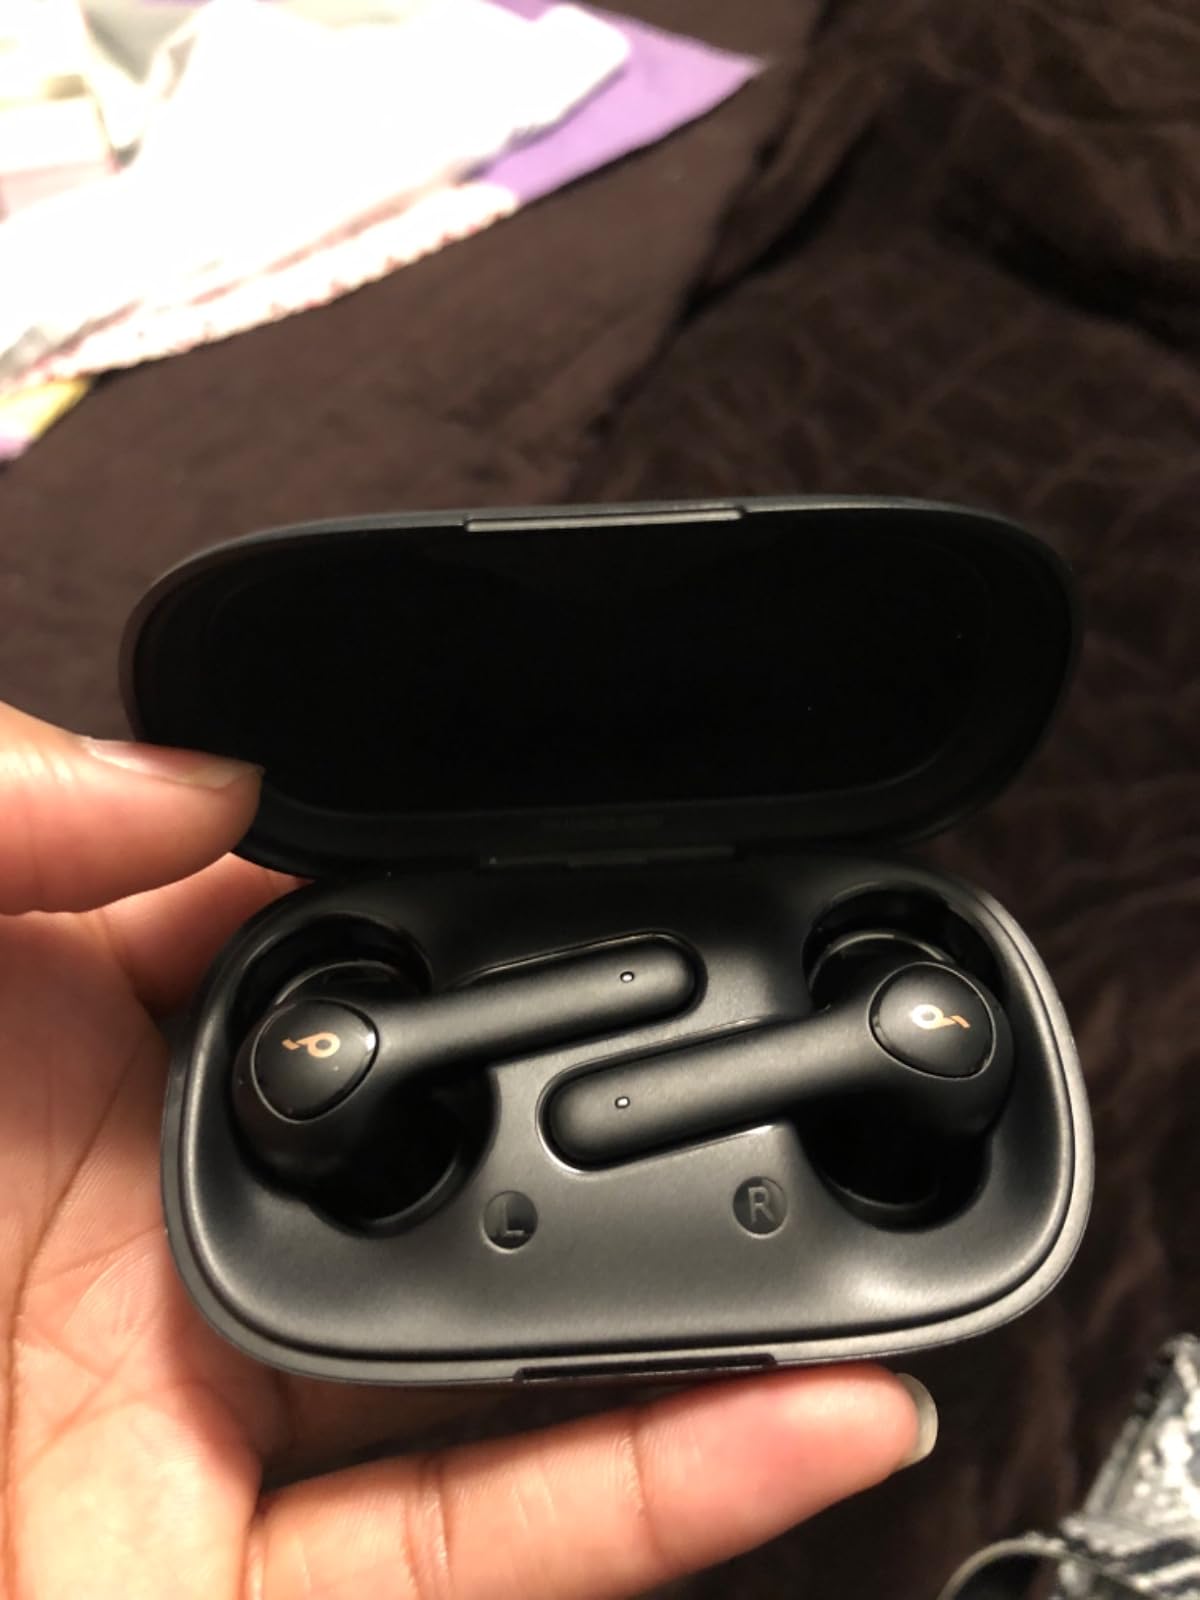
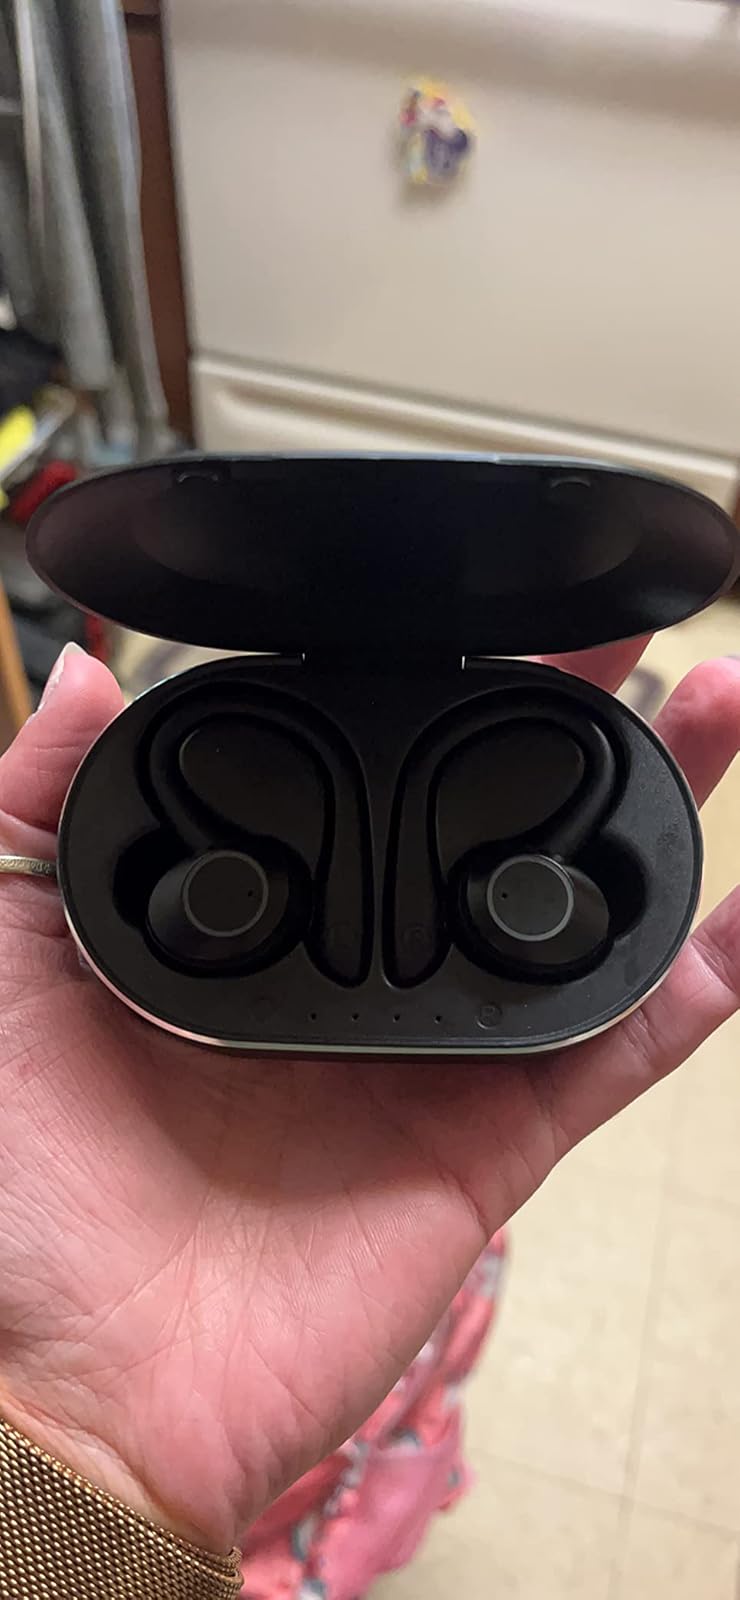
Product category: earbuds
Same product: no